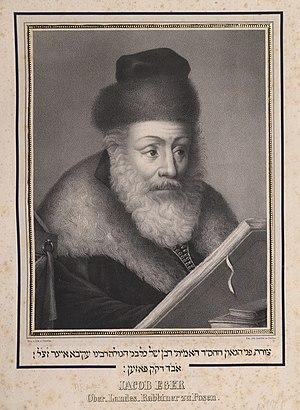
Le rabbin est une personne dont l’érudition dans l’étude de la Torah lui permet de prendre des décisions ou rendre des jugements en matière de Loi juive. Au vu de l’importance de celle-ci dans la vie juive traditionnelle, le rabbin a longtemps été la figure communautaire dominante du judaïsme. À la suite de la Haskala et surtout de la réforme du judaïsme, son rôle a été fortement redéfini dans les franges non-orthodoxes.